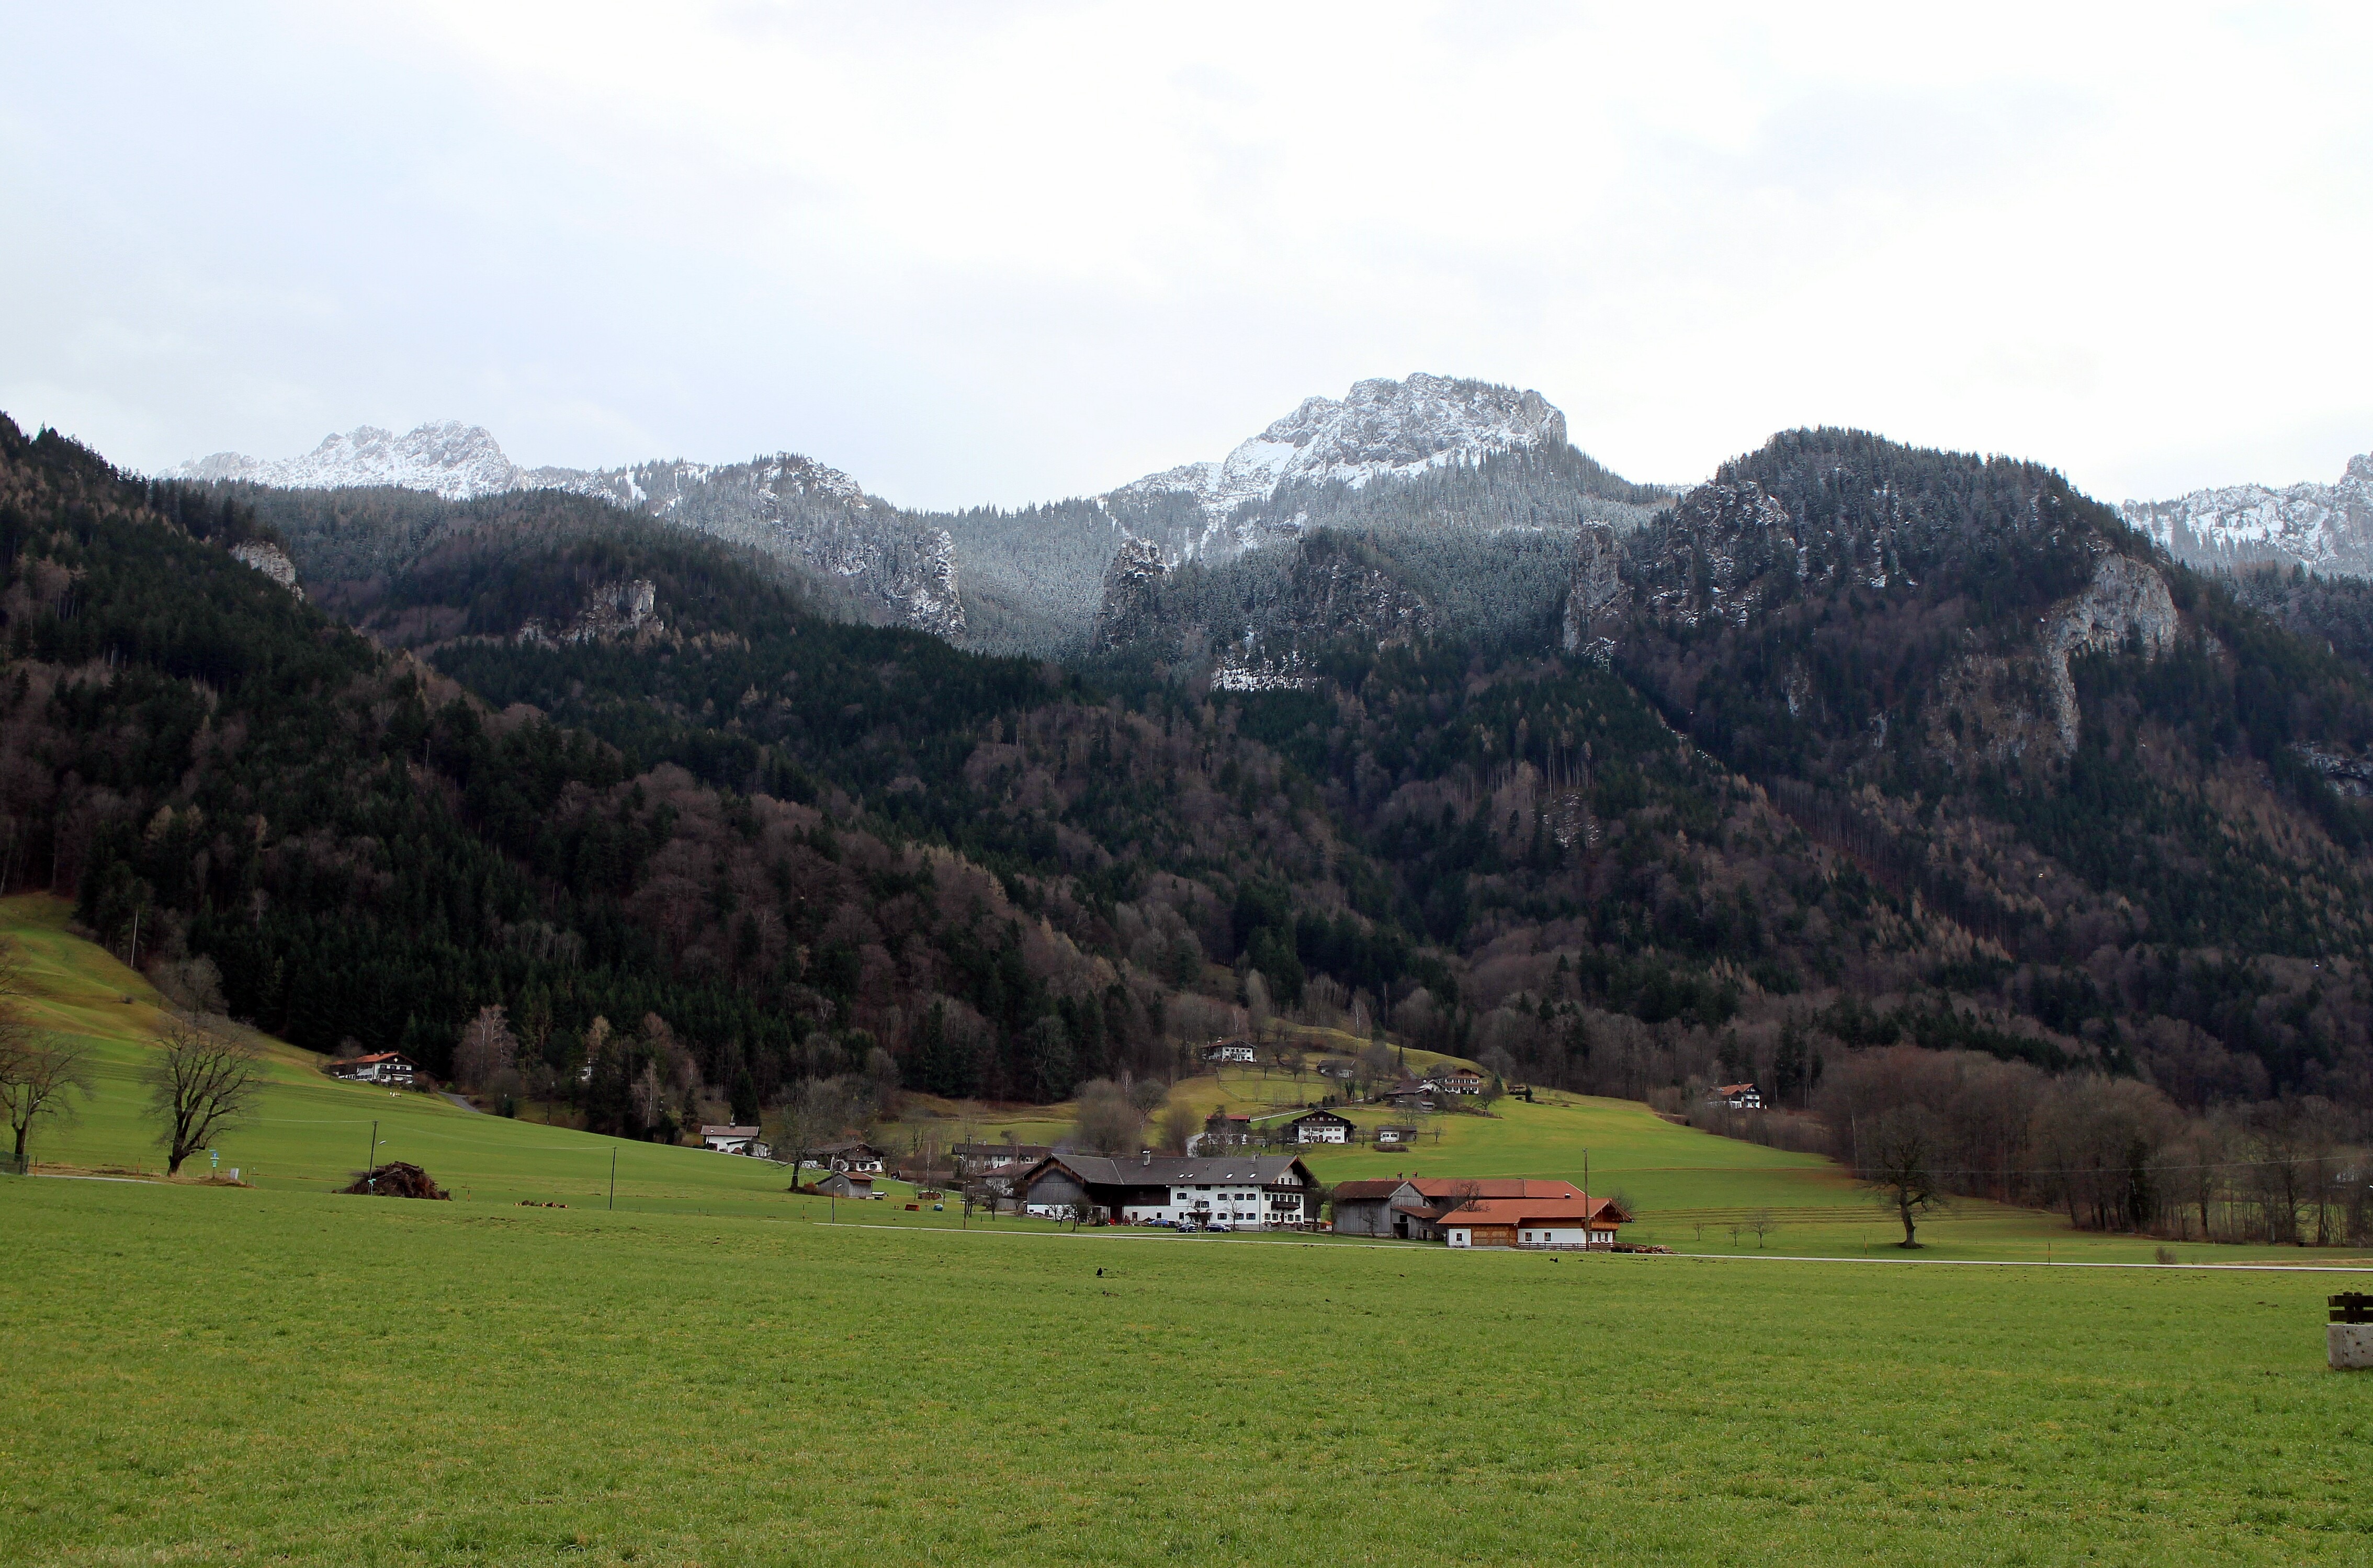
landscape, forest, mountain, snow, winter, white, field, meadow, hill, lake, view, valley, mountain range, pasture, snowy, altitude, highland, ridge, plain, mountain peak, transition, trees, mountains, alps, grassland, plateau, bavaria, fell, mood, loch, wintry, rural area, landform, blue white, mountain pass, kampenwand, geographical feature, mountainous landforms, transition to snow